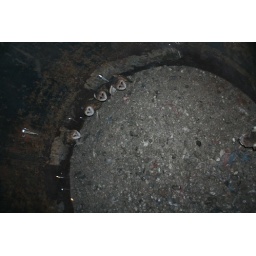
A peek in the old water tower